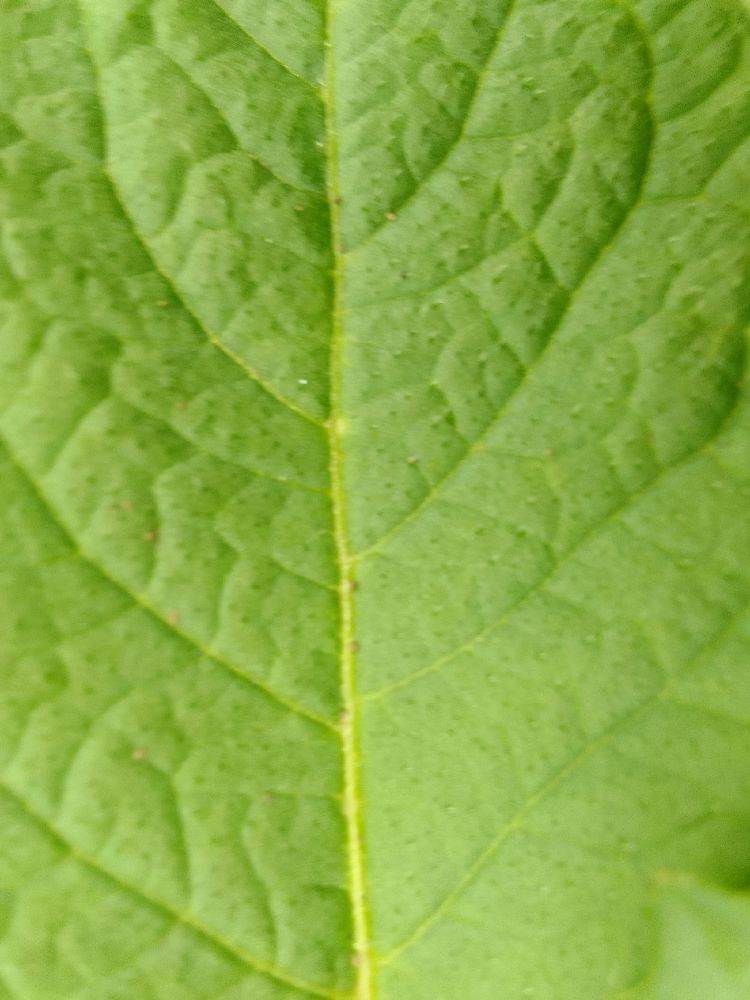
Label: Healthy